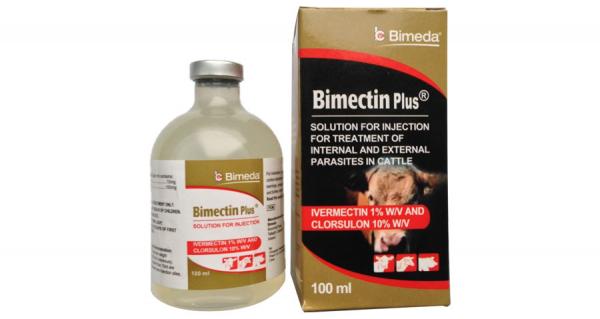
Ni moja ya dawa ijulikanayo kama (Baimektini plasi)dawa ambayo imekuwa ikitumiwa na wafugaji wengi, katika kuhakikisha wanatoa tiba kwa mifugo yao wakihakikisha wanakuwa salama  salmini kutokana na magonjwa yanayoshambulia miili yao.